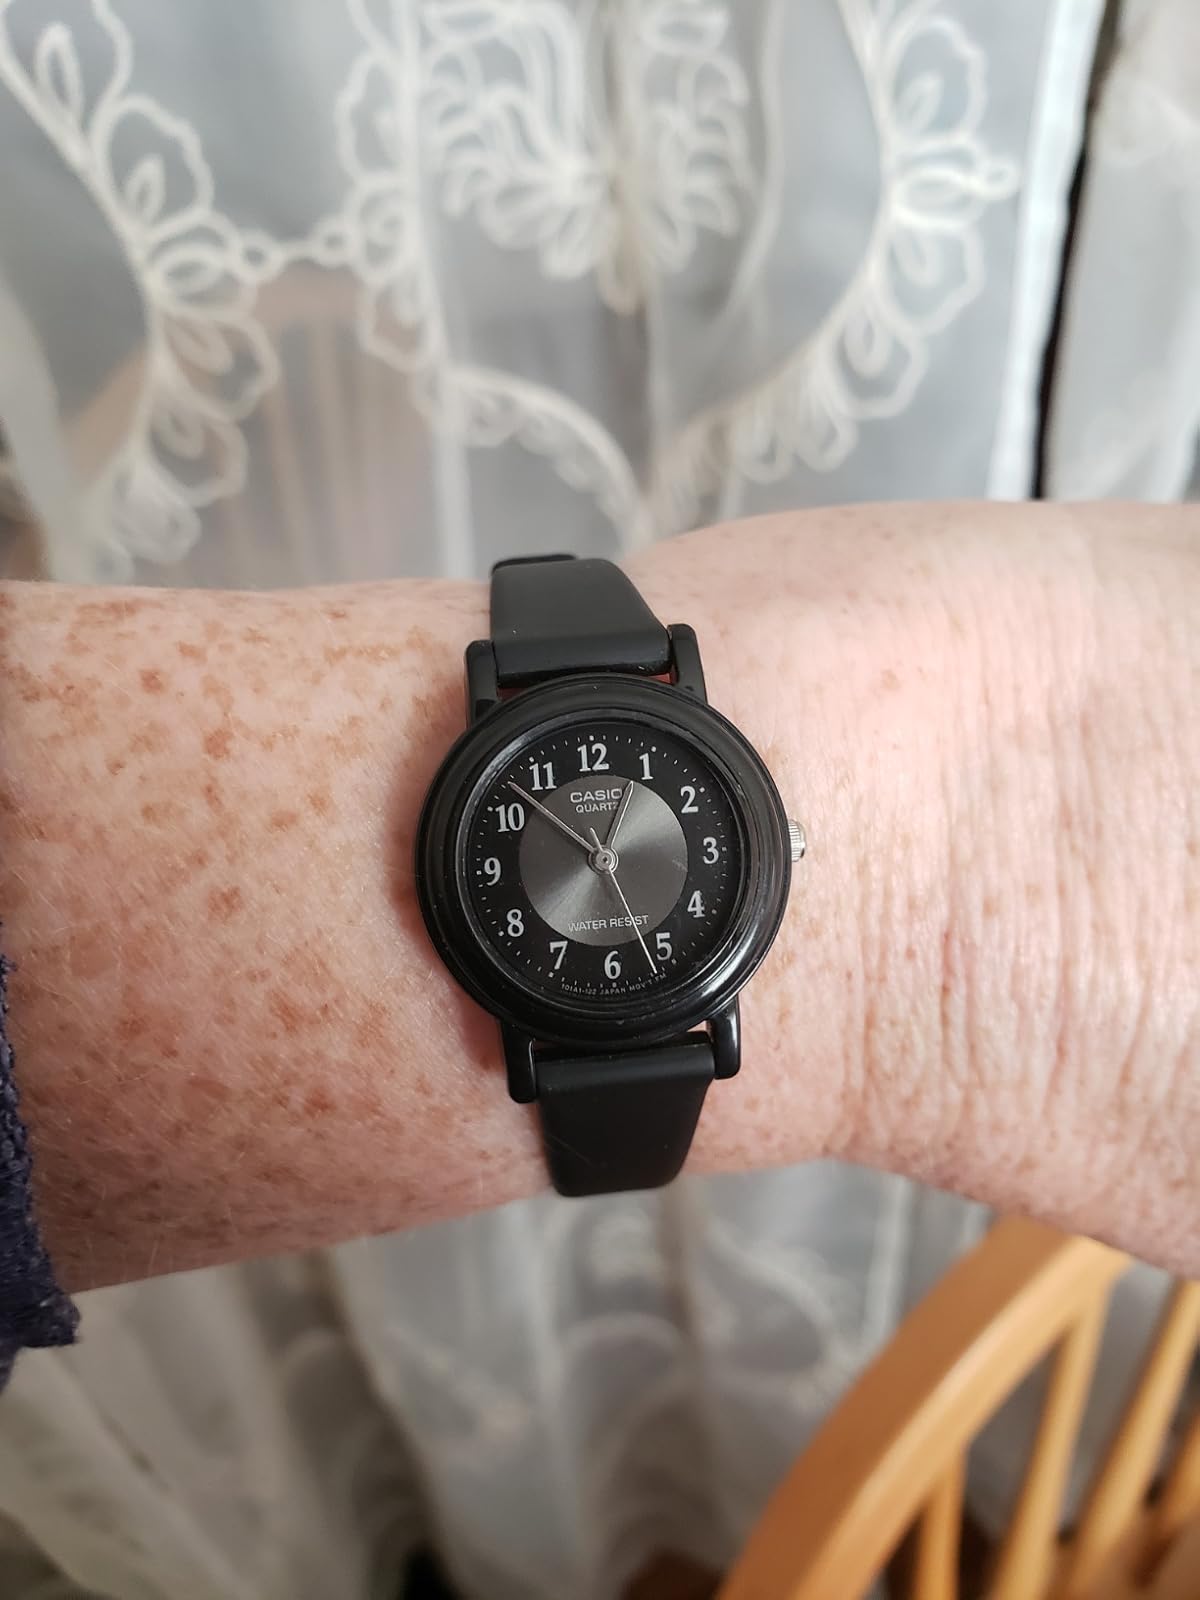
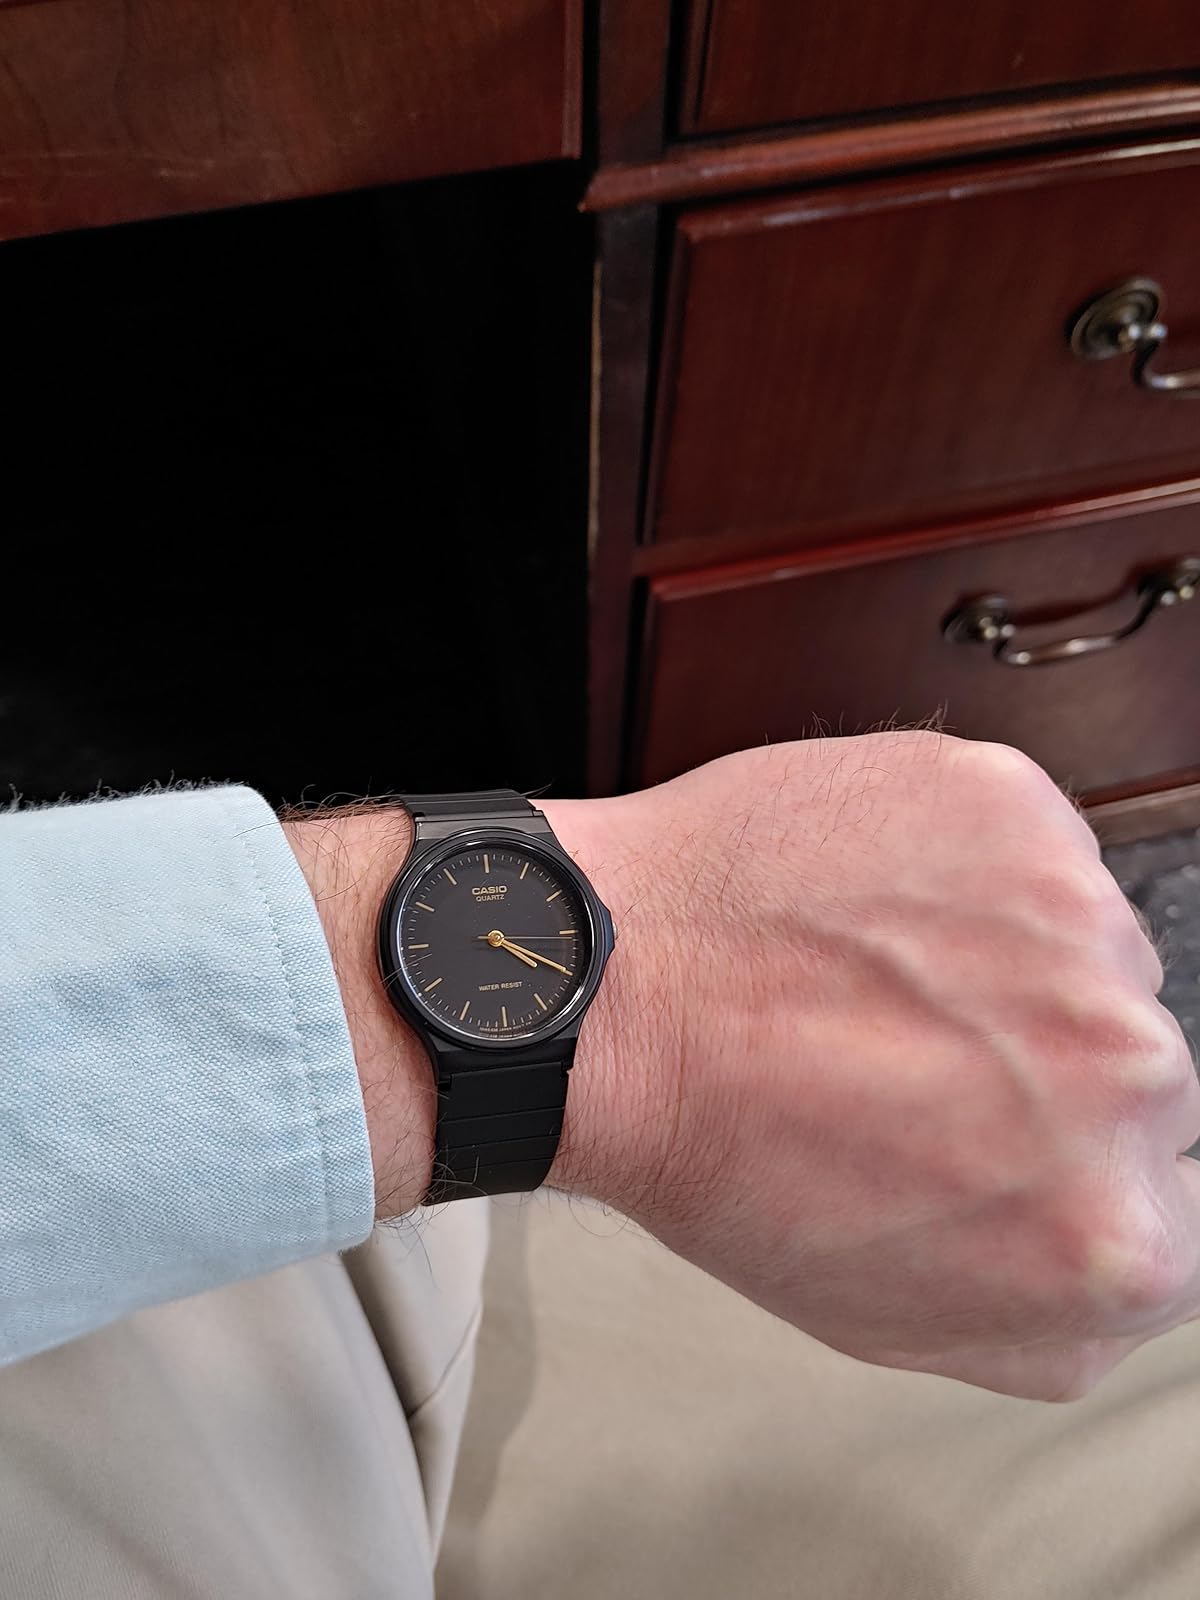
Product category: accessories_watch
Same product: no